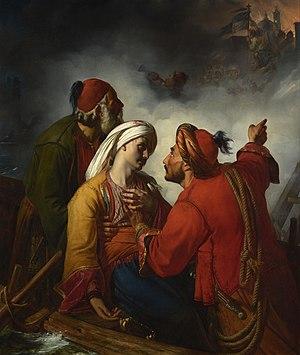
Claude Bonnefond, Officier grec blessé
La guerre d’indépendance grecque, ou Révolution grecque, est le conflit durant lequel les Grecs, finalement soutenus par les grandes puissances, réussirent à obtenir leur indépendance de l'Empire ottoman.
Jean Claude Bonnefond né le 27 mars 1796 à Lyon où il est mort le 27 juin 1860 est un peintre et lithographe français.